Answer in natural language. How many Dressers are visible in the scene? Choose between the following options: 4, 2, 1, 0 or 3
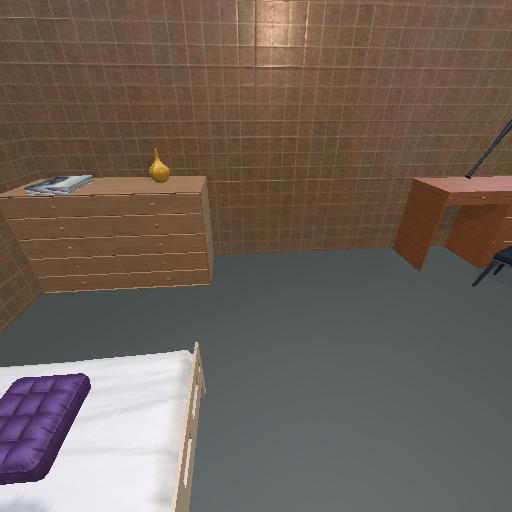
<answer>1</answer>